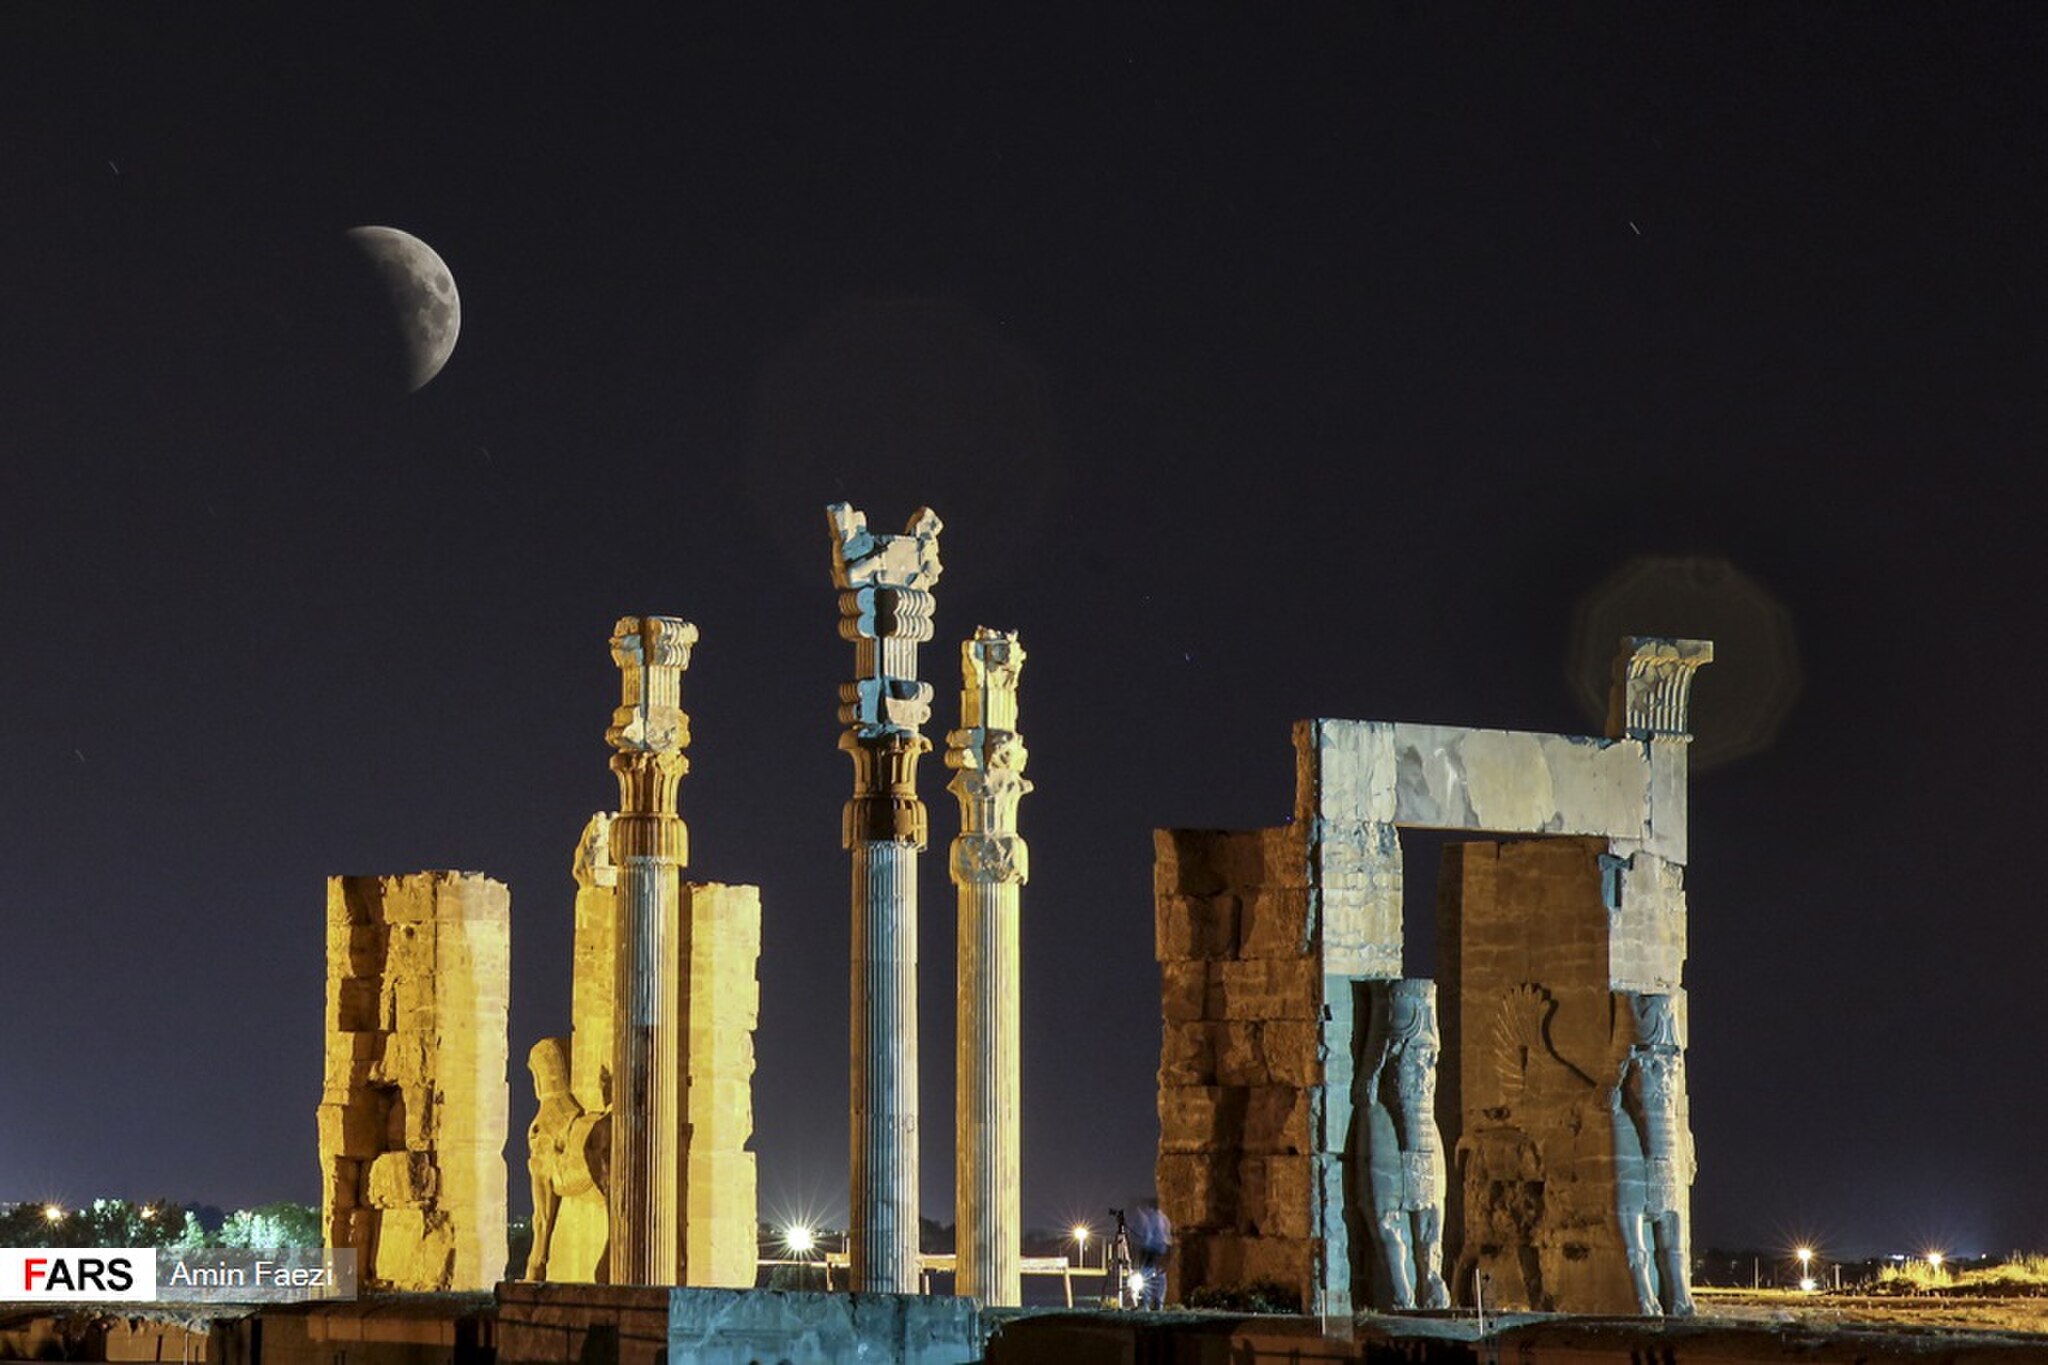
Title: Persepolis 13970506 26
Description: طولانی‌ترین ماه‌گرفتگی قرن در تخت‌جمشید طولانی‌ترین خسوف کامل در یک قرن اخیر، شامگاه جمعه پنجم مرداد ۹۷ از ساعت ۲۱:۴۴ آغاز و تا ساعت ۰۳:۵۷ بامداد روز شنبه ادامه داشت. این ماه‌گرفتگی با چشم غیرمسلح و در بخش‌های بزرگی از ایران، استرالیا، آسیا، آفریقا، اروپا و آمریکای جنوبی قابل رؤیت بود. عکاس خبرگزاری فارس این خسوف تاریخی را از منظر مجموعه تاریخی تخت‌جمشید به تصویر کشیده است
Date: 2018-07-28
Categories: Gate of All Nations, Files from external sources with reviewed licenses, Photographs from farsnews.ir, Gates in Iran at night, Lunar eclipse of 2018 July 27 in Persepolis